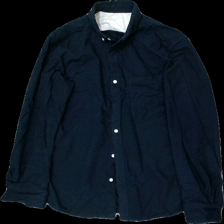
View: front
Type: Shirt
Category: Men
Brand: Not in the list
Colors: Blue
Material: 100% bomull
Cut: Regular
Size: L
Season: All
Damage: luddigt
Damage location: top center
Damage 2: luddigt
Damage 2 location: middle center
Damage 3: luddigt
Damage 3 location: bottom center
Price range: <50
Recommended usage: Export
Description: blå skjorta med vita knappar